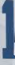
Number: 1